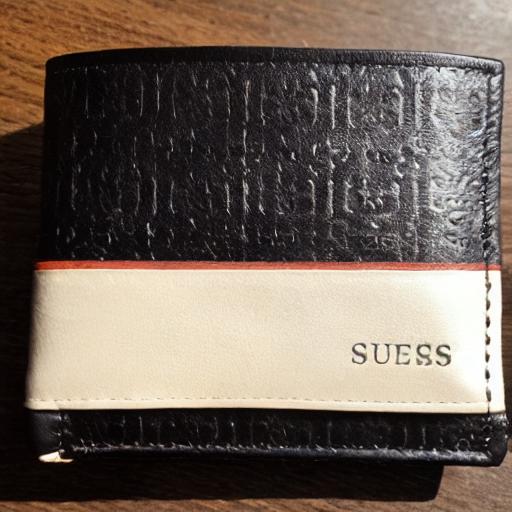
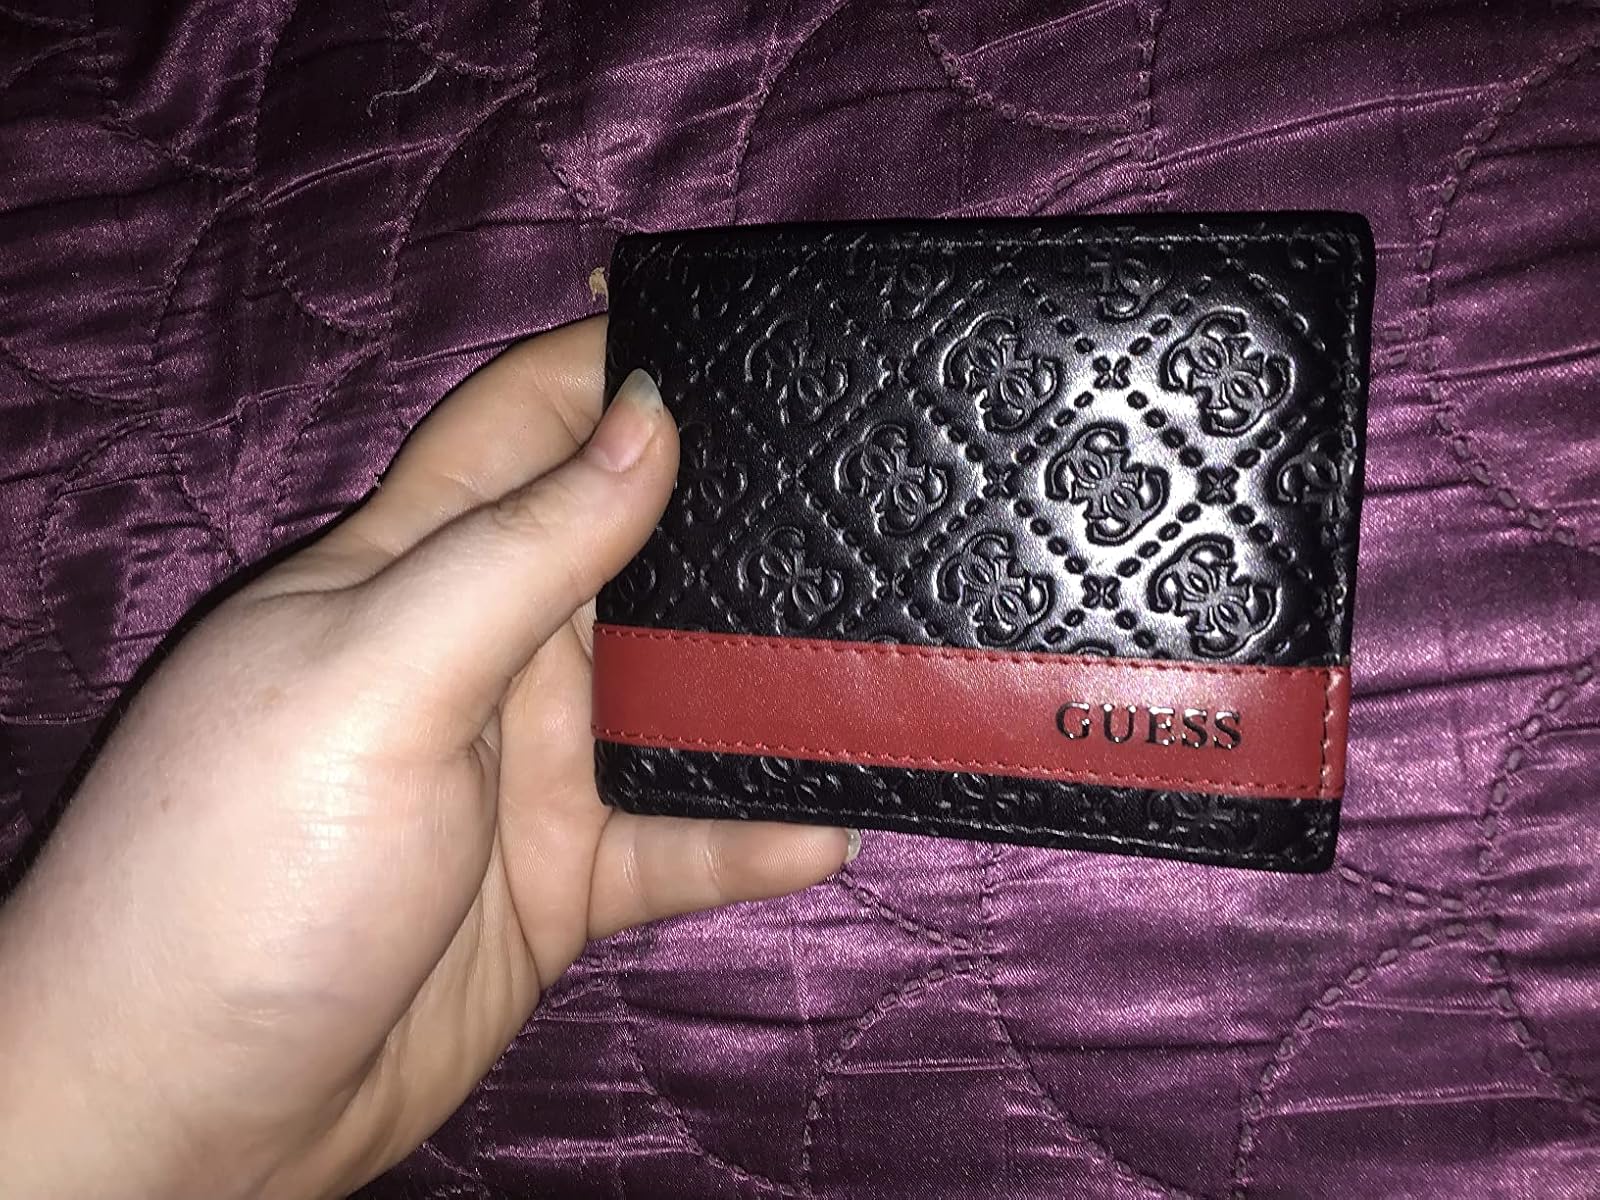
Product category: accessories_wallet
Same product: no